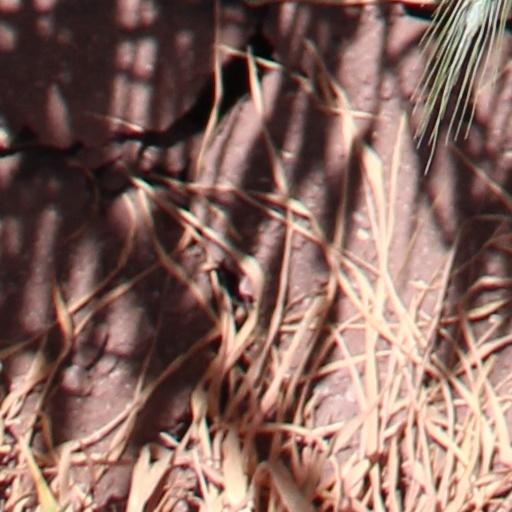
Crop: wheat